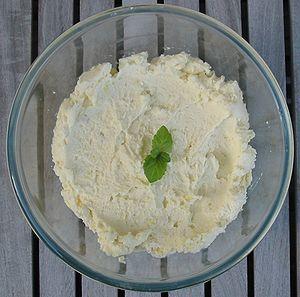
Le syllabub est un dessert aromatisé et sucré à base de crème caillée au jus de fruit, au cidre ou au vin doux. Selon les variantes, il peut en outre comporter du blanc d'œuf cru ou de la gélatine. Son origine remonte à l'Angleterre du XVIIᵉ siècle, il évolue de la simple boisson faite à partir de lait caillé pour devenir un dessert plus élaboré et délicat.